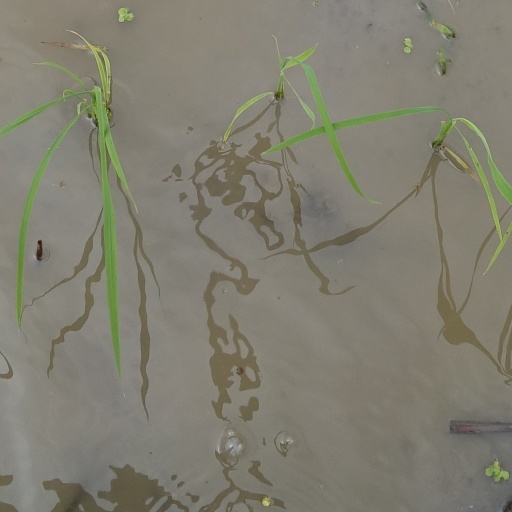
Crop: rice